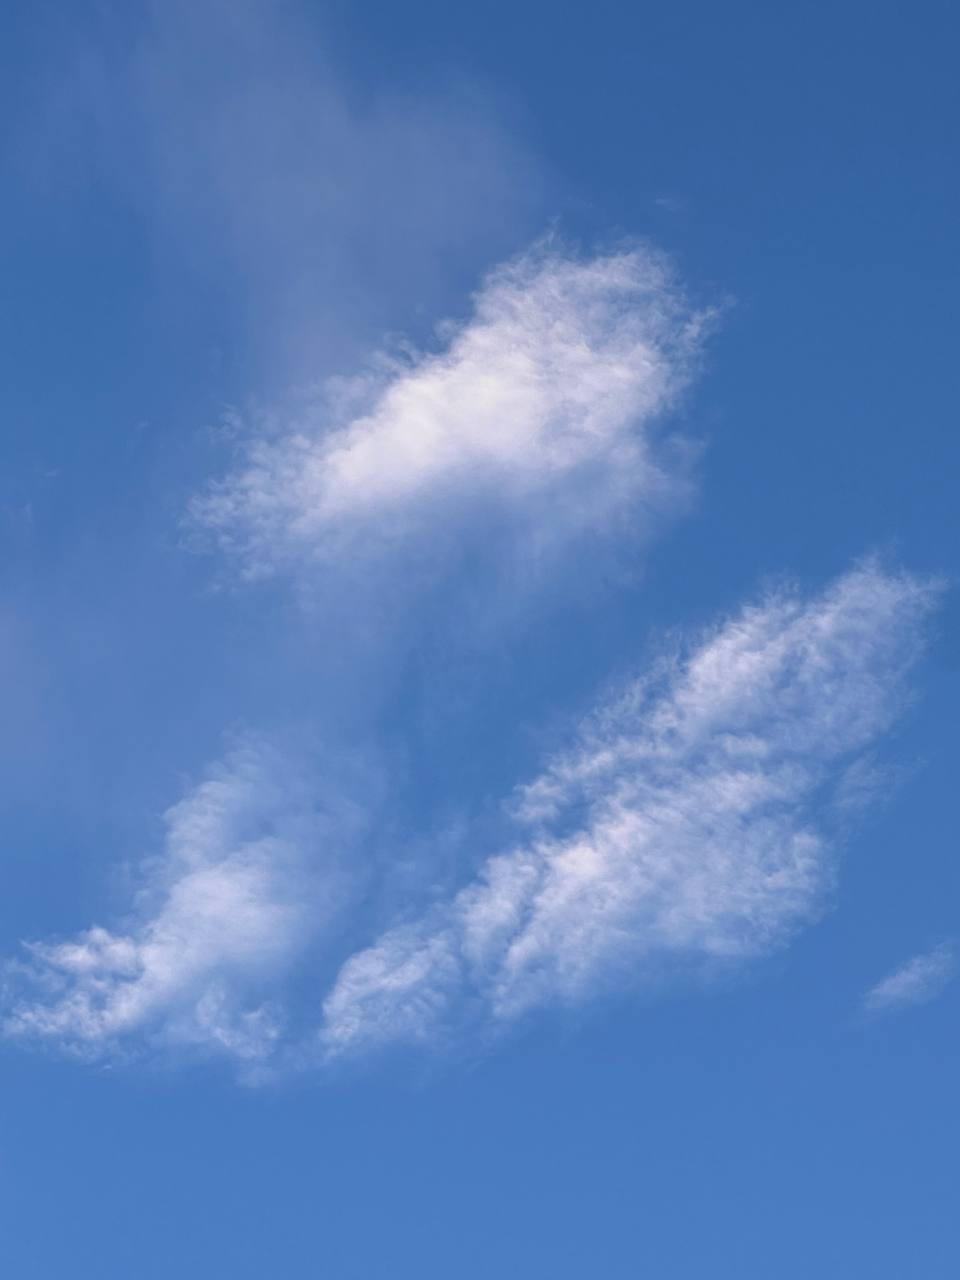
Cloud type: Altostratus